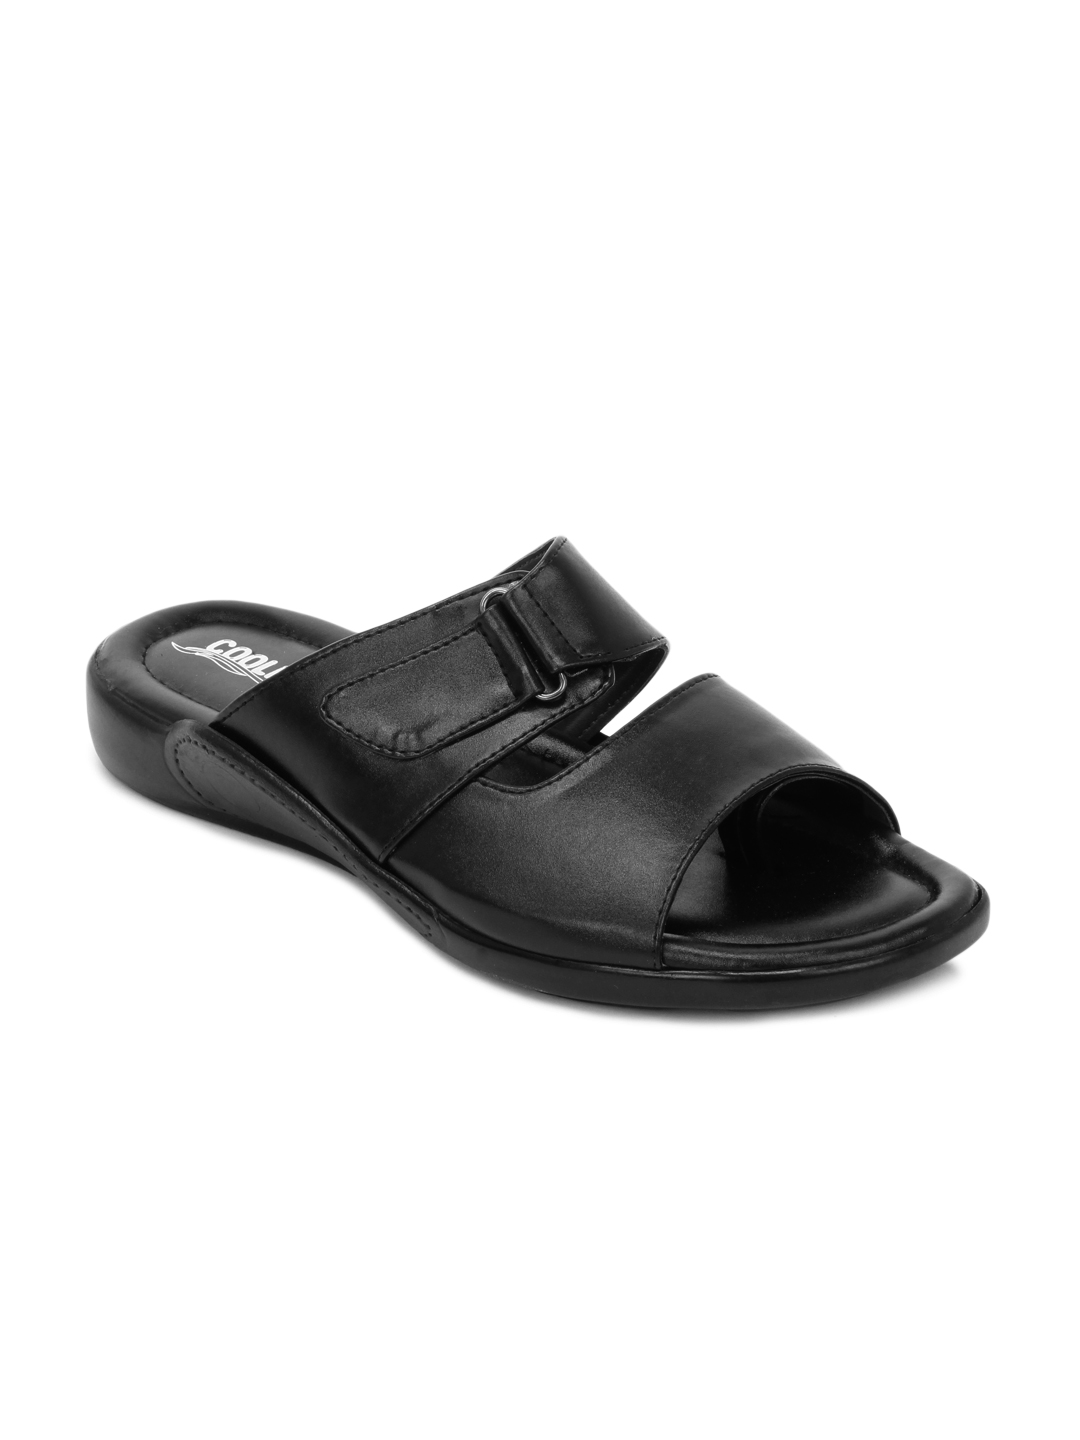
Coolers Men Black Sandals
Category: Footwear / Sandal / Sandals
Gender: Men
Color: Black
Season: Summer 2012
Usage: Casual